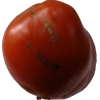
Label: tomato